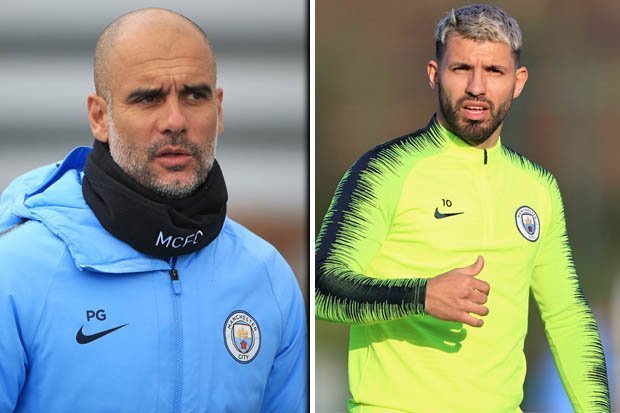
Gender: men